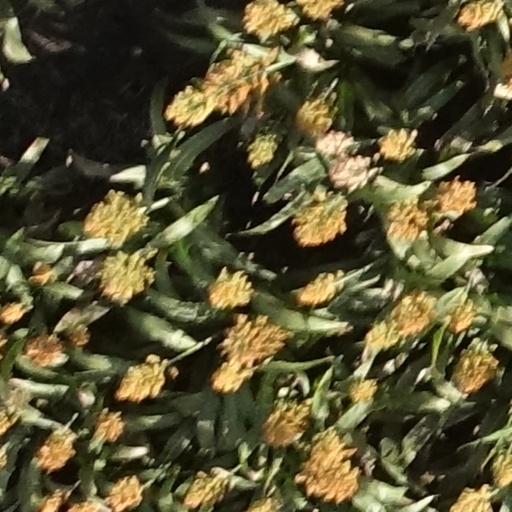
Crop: sorghum